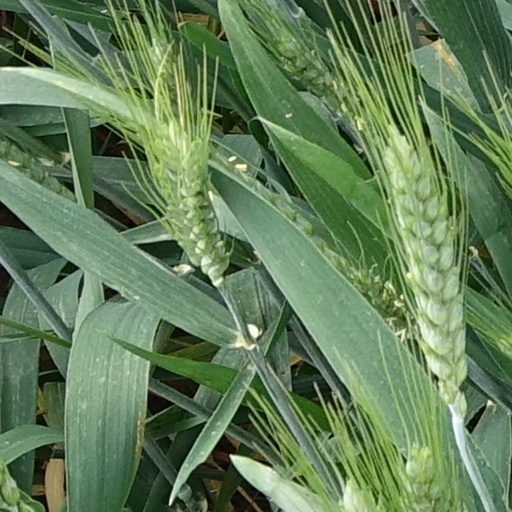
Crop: wheat